Omval

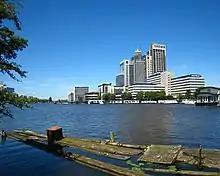
The Omval business district as seen from the south.

Until 1964, the Omval was home to the former "Blooker" factory, well known in the Netherlands for producing cocoa solids. The factory's guardhouse (1886) was reconstructed in 2003 and currently houses a bar and restaurant. Other former businesses at the Omval include the "Puralimento" fruit preserves factory, "Efa Produka" vacuum cleaners, "Erdal" shoes polishes, the Netherlands Ministry of Defence, a postal and telecommunications school, "Bertels" oil refinery and "Maschmeijer" Aromatics.